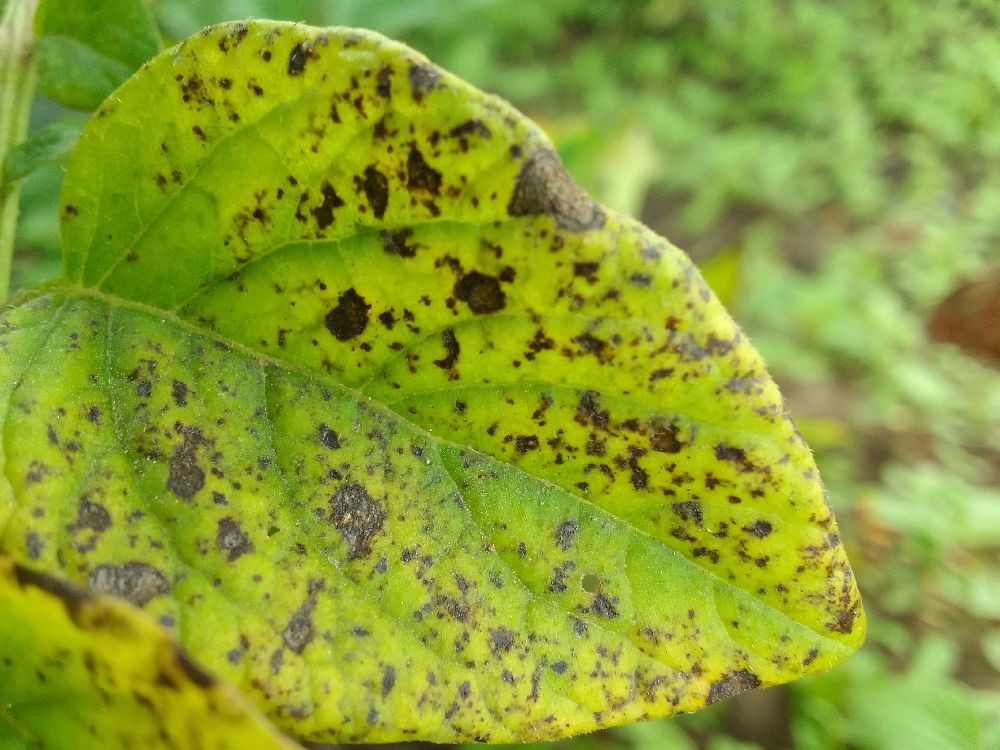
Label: Early blight